The Simple Life

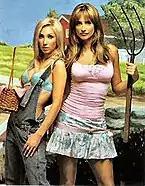
Quebec remake "La Vie Rurale" ("The Rural Life") promo shot, with Jacynthe Millette-Bilodeau (left) and Anne-Marie Losique (right)

Paris and Nicole's rural misadventures on "The Simple Life" proved so popular with U.S. viewers that a number of international remakes have been produced.